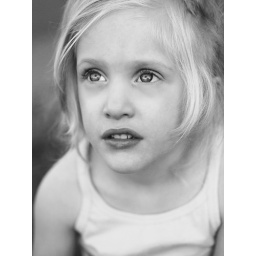
My serious girl in black and white